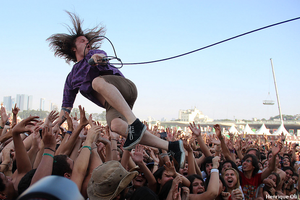
Matthew Ray Shultz, né le 23 octobre 1983, est un musicien américain. Il est le chanteur du groupe Cage The Elephant, originaire de Bowling Green, au Kentucky. Il est connu pour son énergie durant les concerts et sa propension au crowd surfing, au stage diving ou au travestissement.